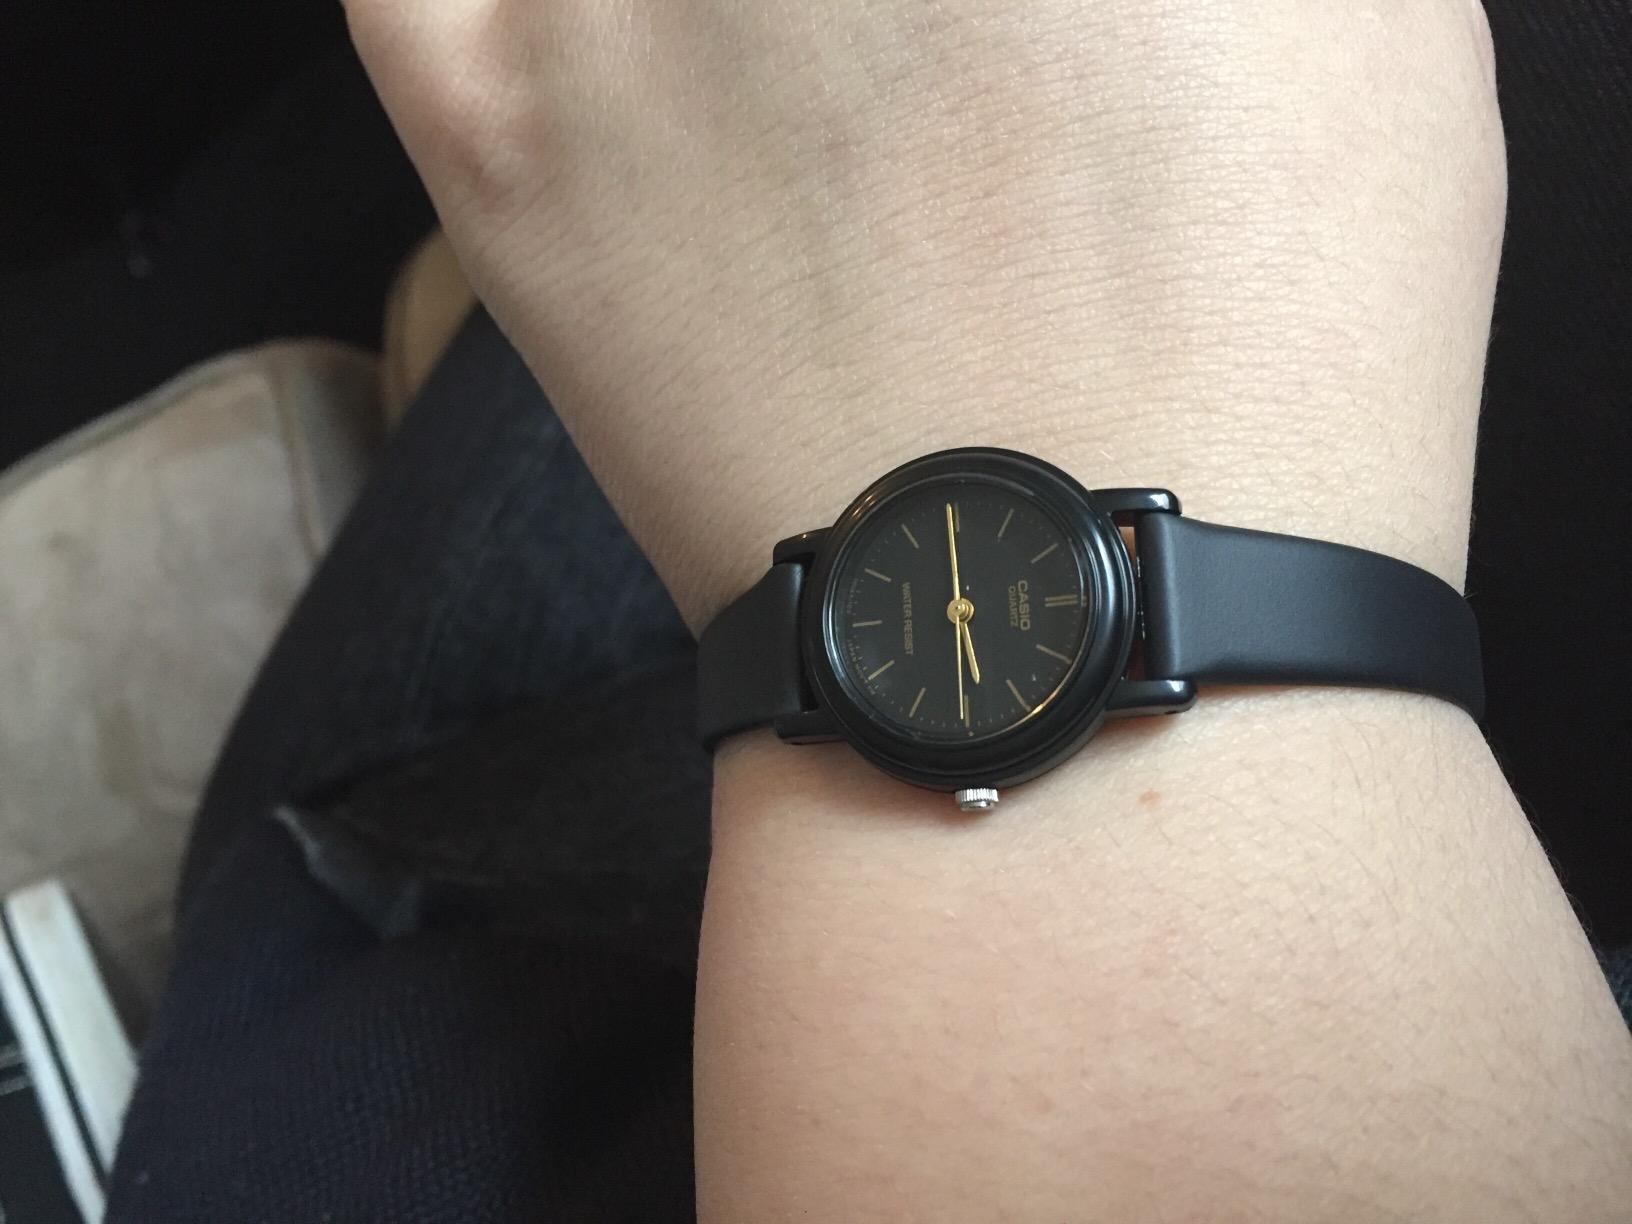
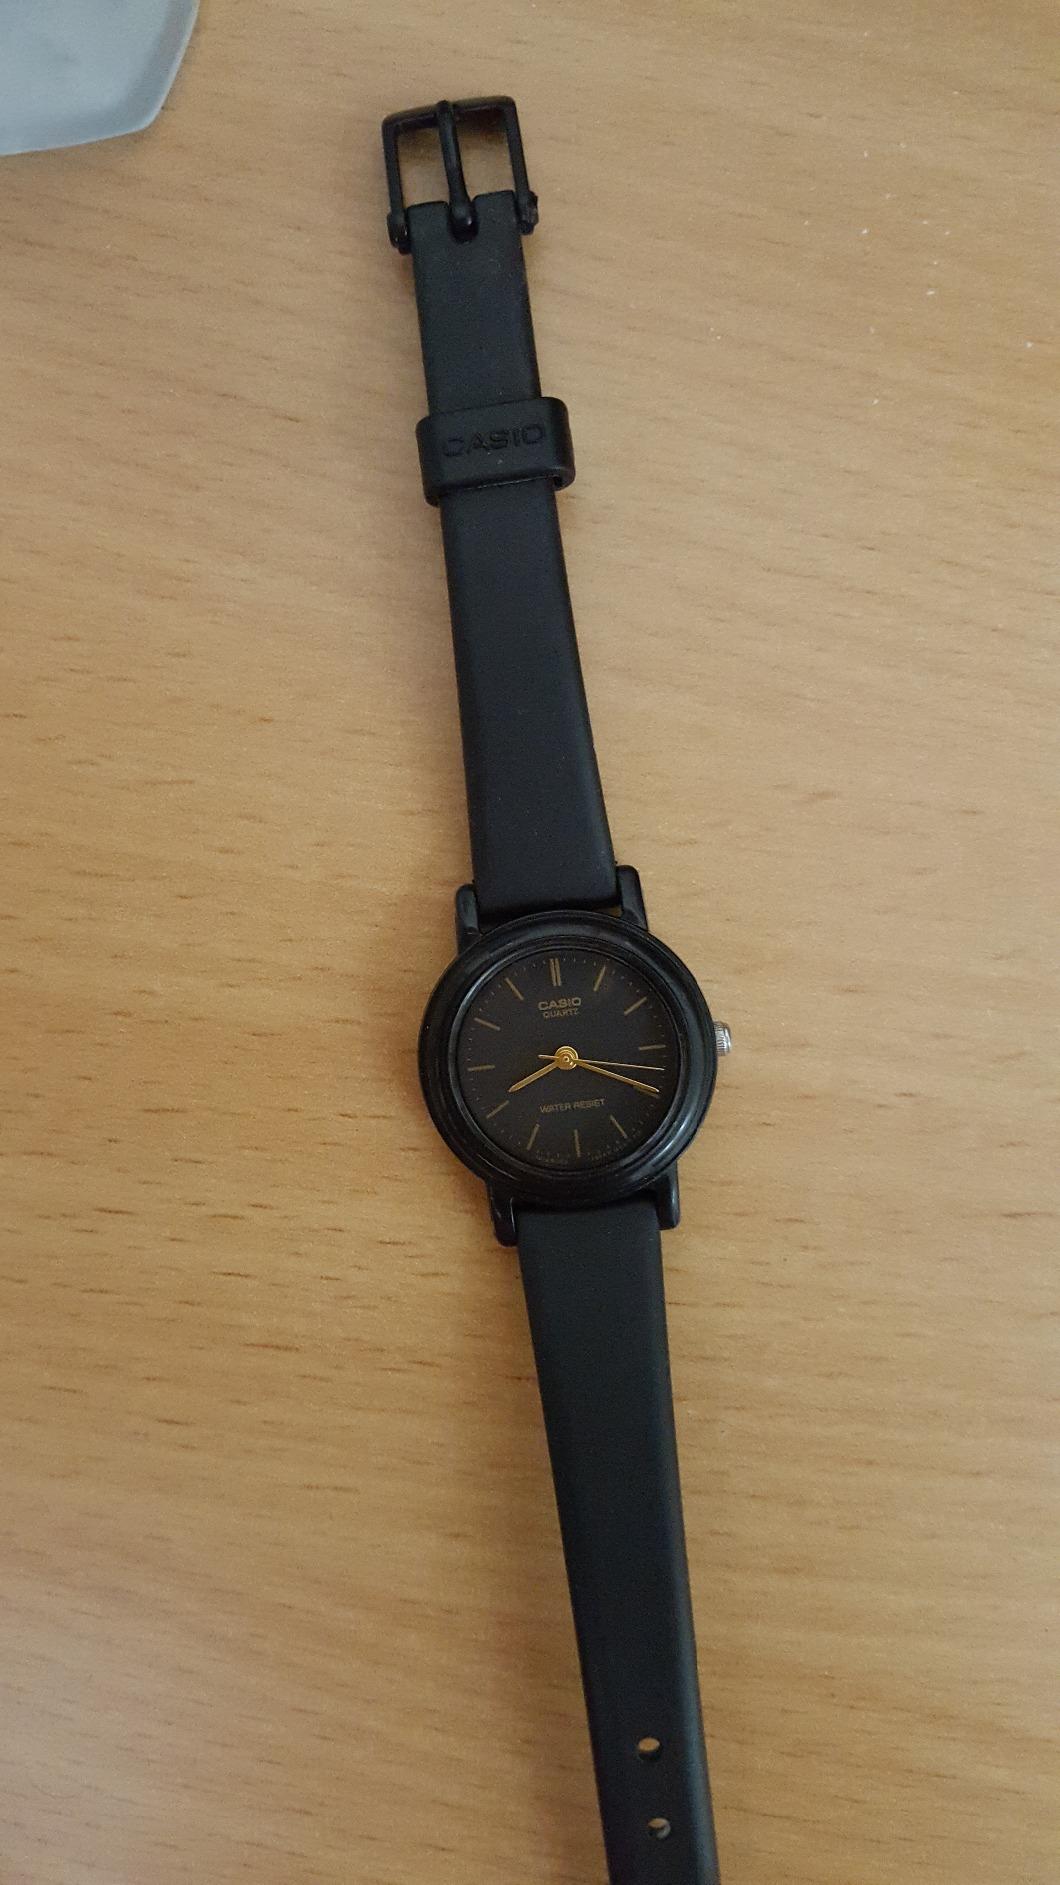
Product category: accessories_watch
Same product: yes